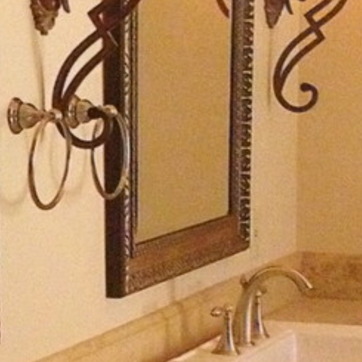
Material: mirror